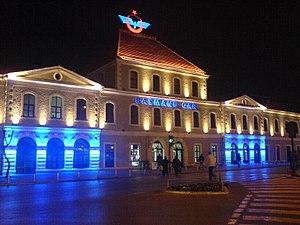
Izmir, traditionnellement Smyrne, est le deuxième port de Turquie, et la troisième agglomération du pays par le nombre d’habitants. Elle est située sur la mer Égée près du golfe d'Izmir. Ses habitants sont les Smyrniotes.